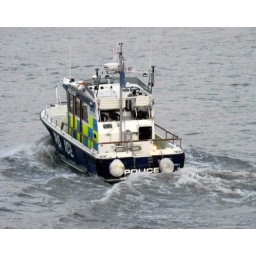
Police launch boat from golden jubilee bridge near Embankment Station London 1st November 2010 17:38.47pm